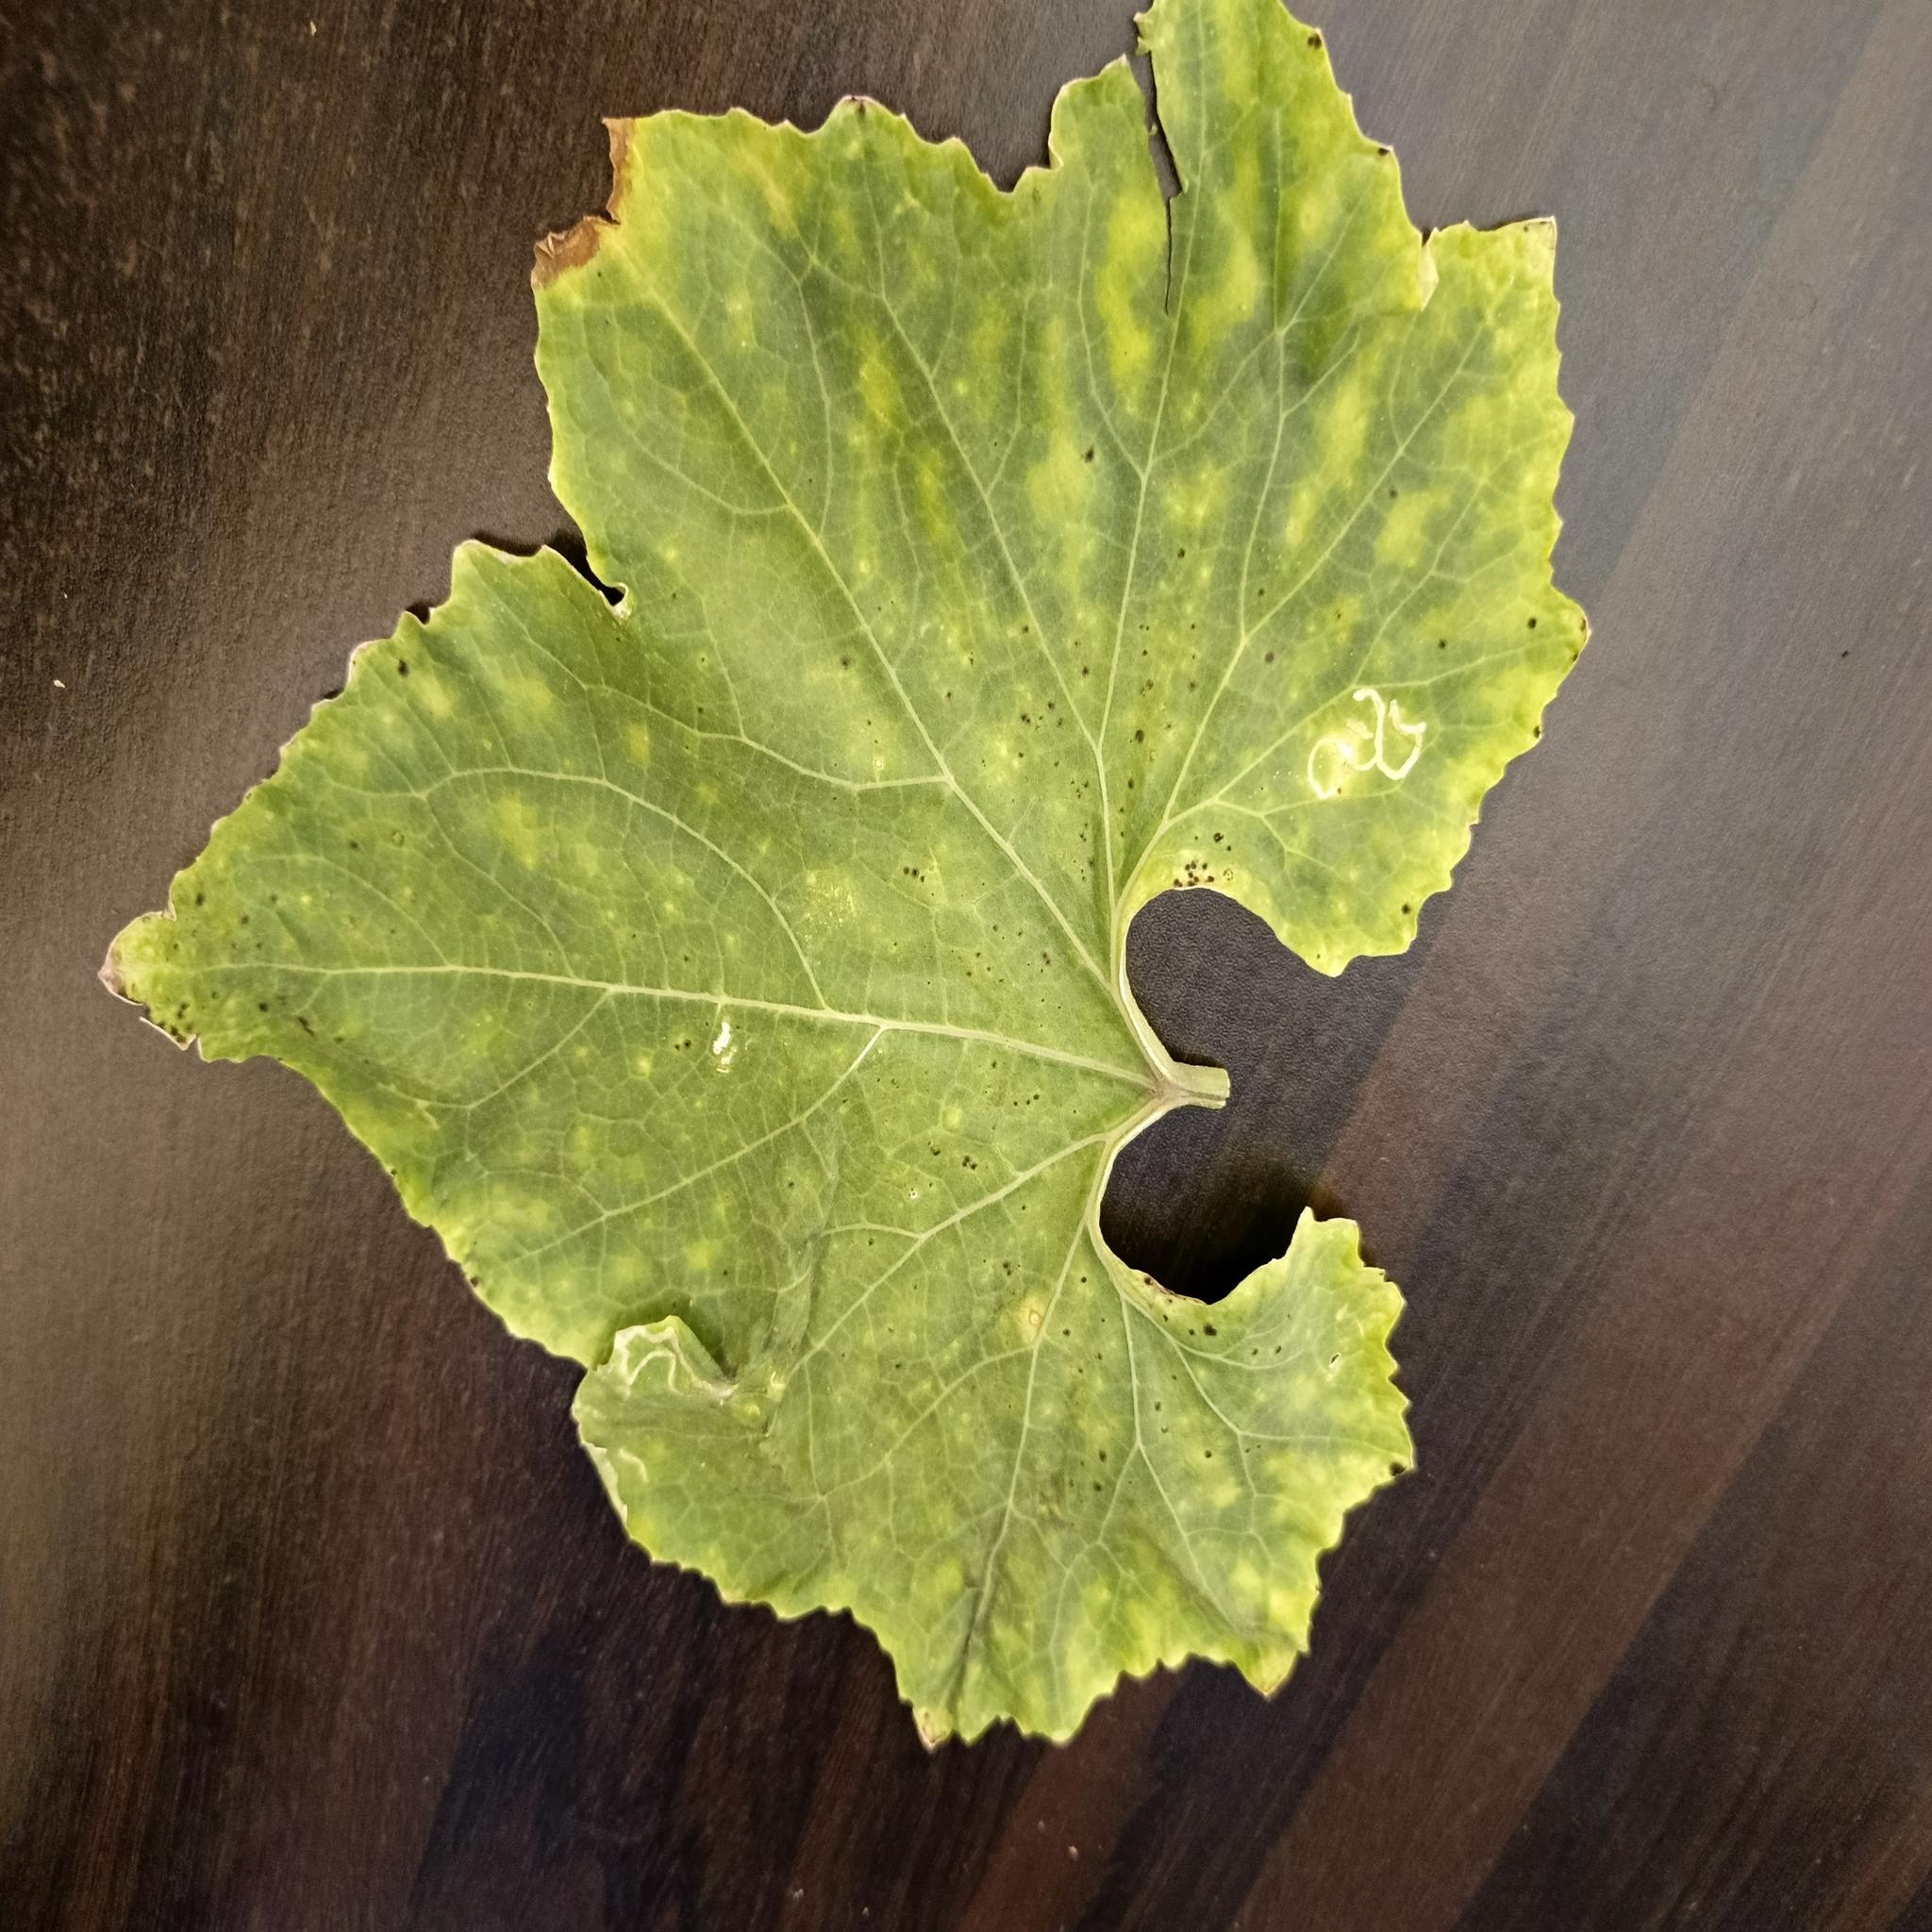
Label: Leaf curl